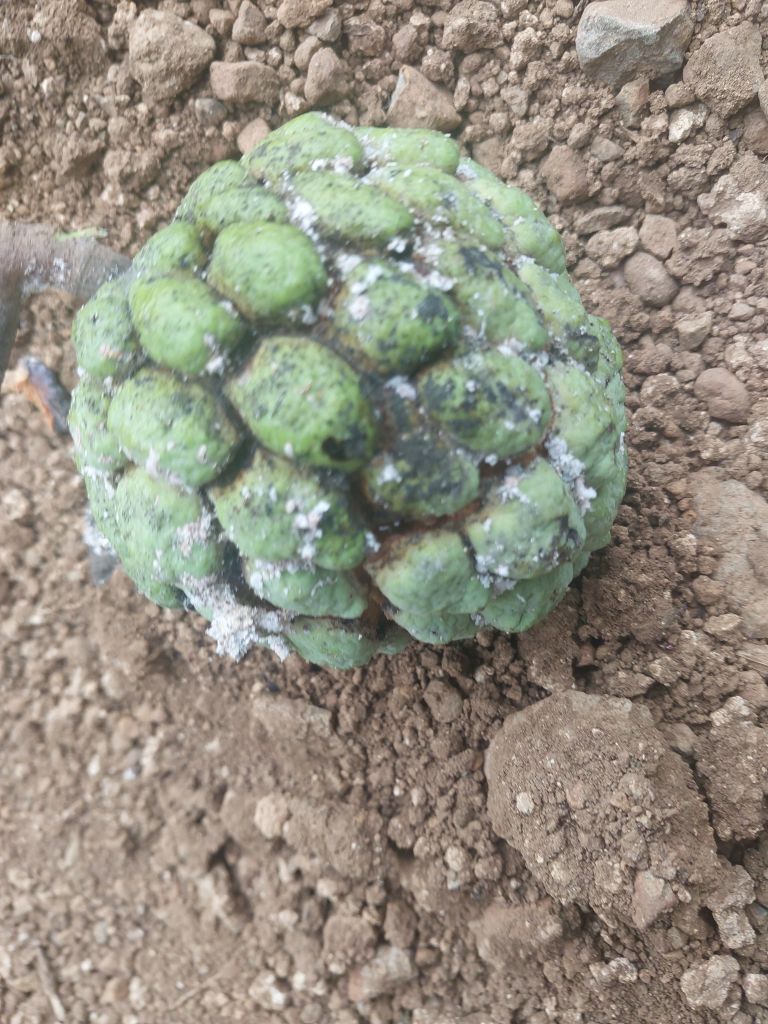
Disease label: Leaf spot on fruit